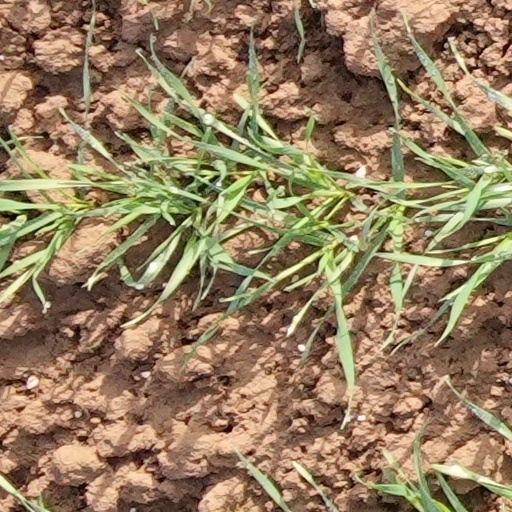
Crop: wheat